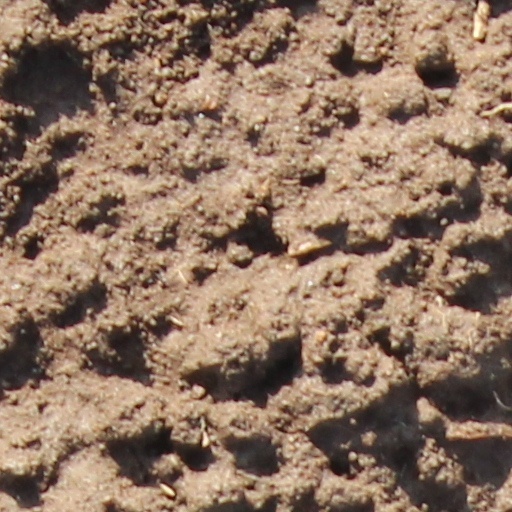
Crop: wheat